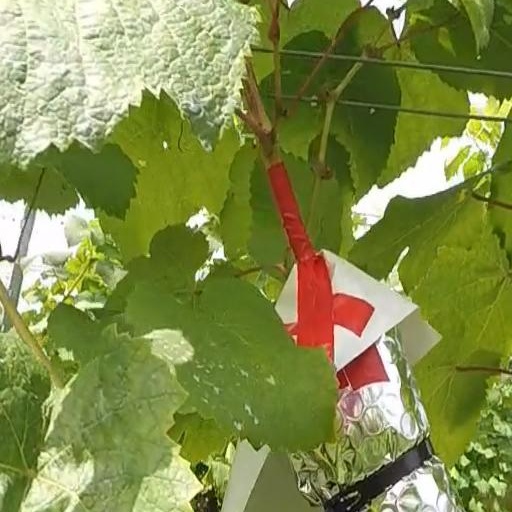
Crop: grape